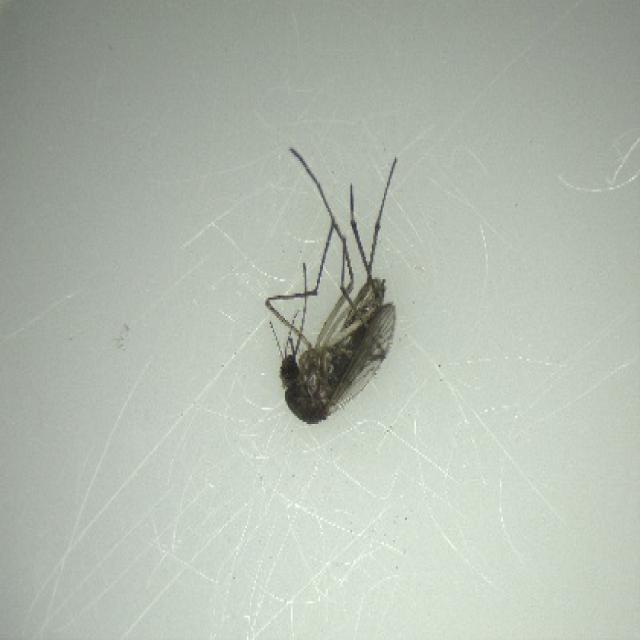
Species: aedes_vexans